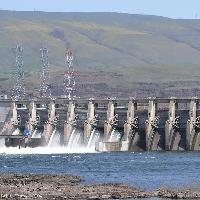
Weather: sun or clear